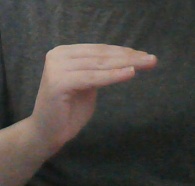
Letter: haa